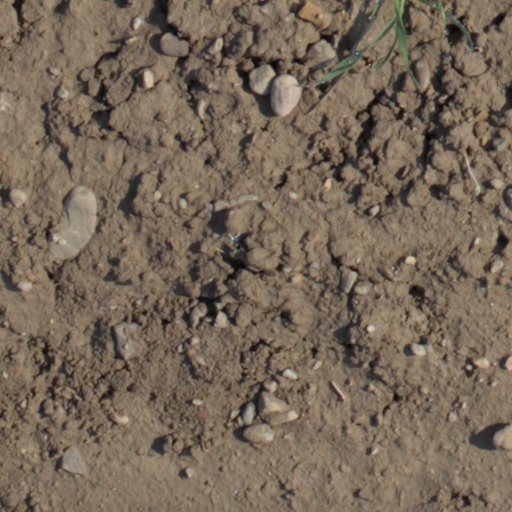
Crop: wheat